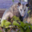
Label: possum